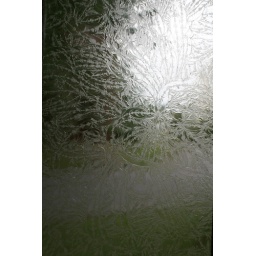
detail of new glass in front door